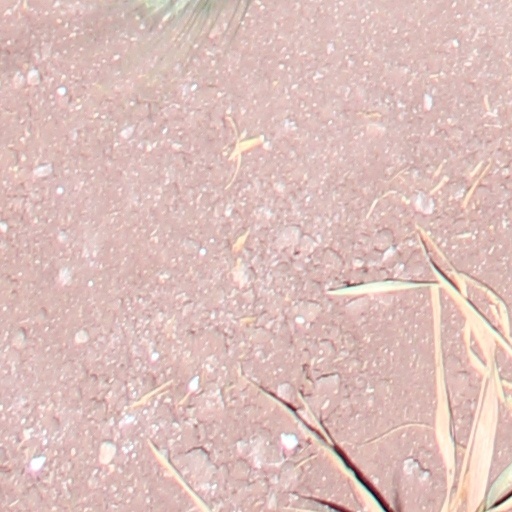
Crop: wheat